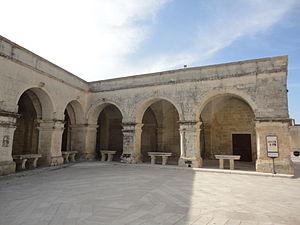
Melpignano est une commune italienne de 2212 habitants, de la province de Lecce dans la région des Pouilles.